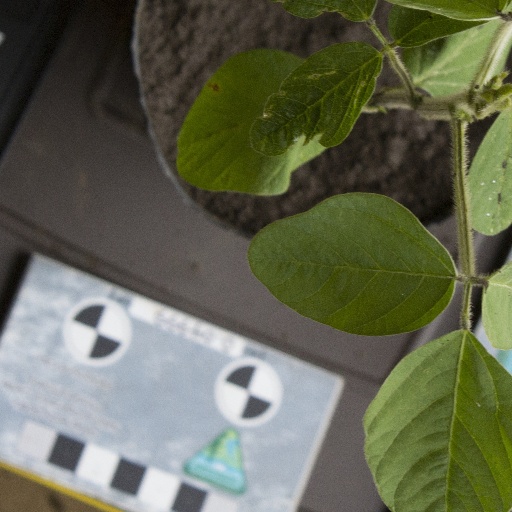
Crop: soybean